MS Sarny

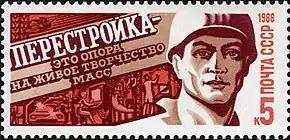
"Perestroika" postage stamp was issued in May 1988.

The fundamental reform of the entire system including the political changes began in January 1987, when the perestroyka (the restructuring) of the CPSU Central Committee plenum was announced a new state ideology.